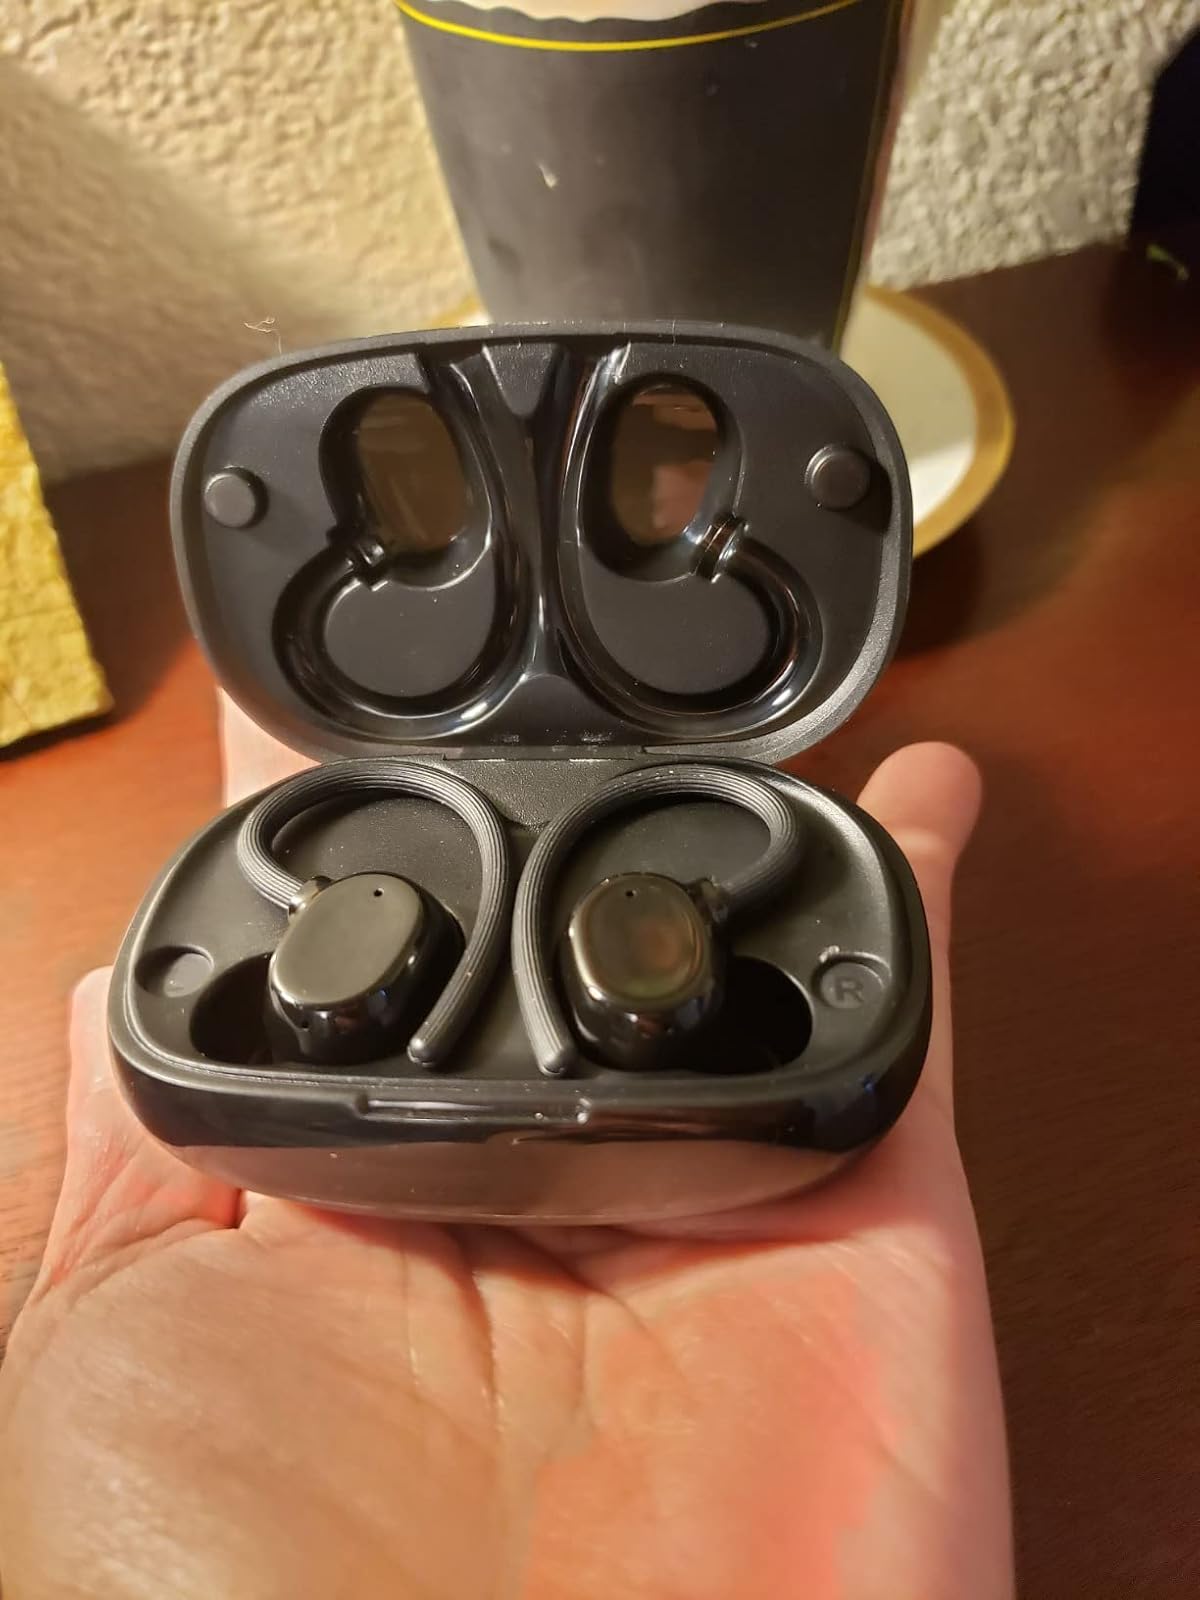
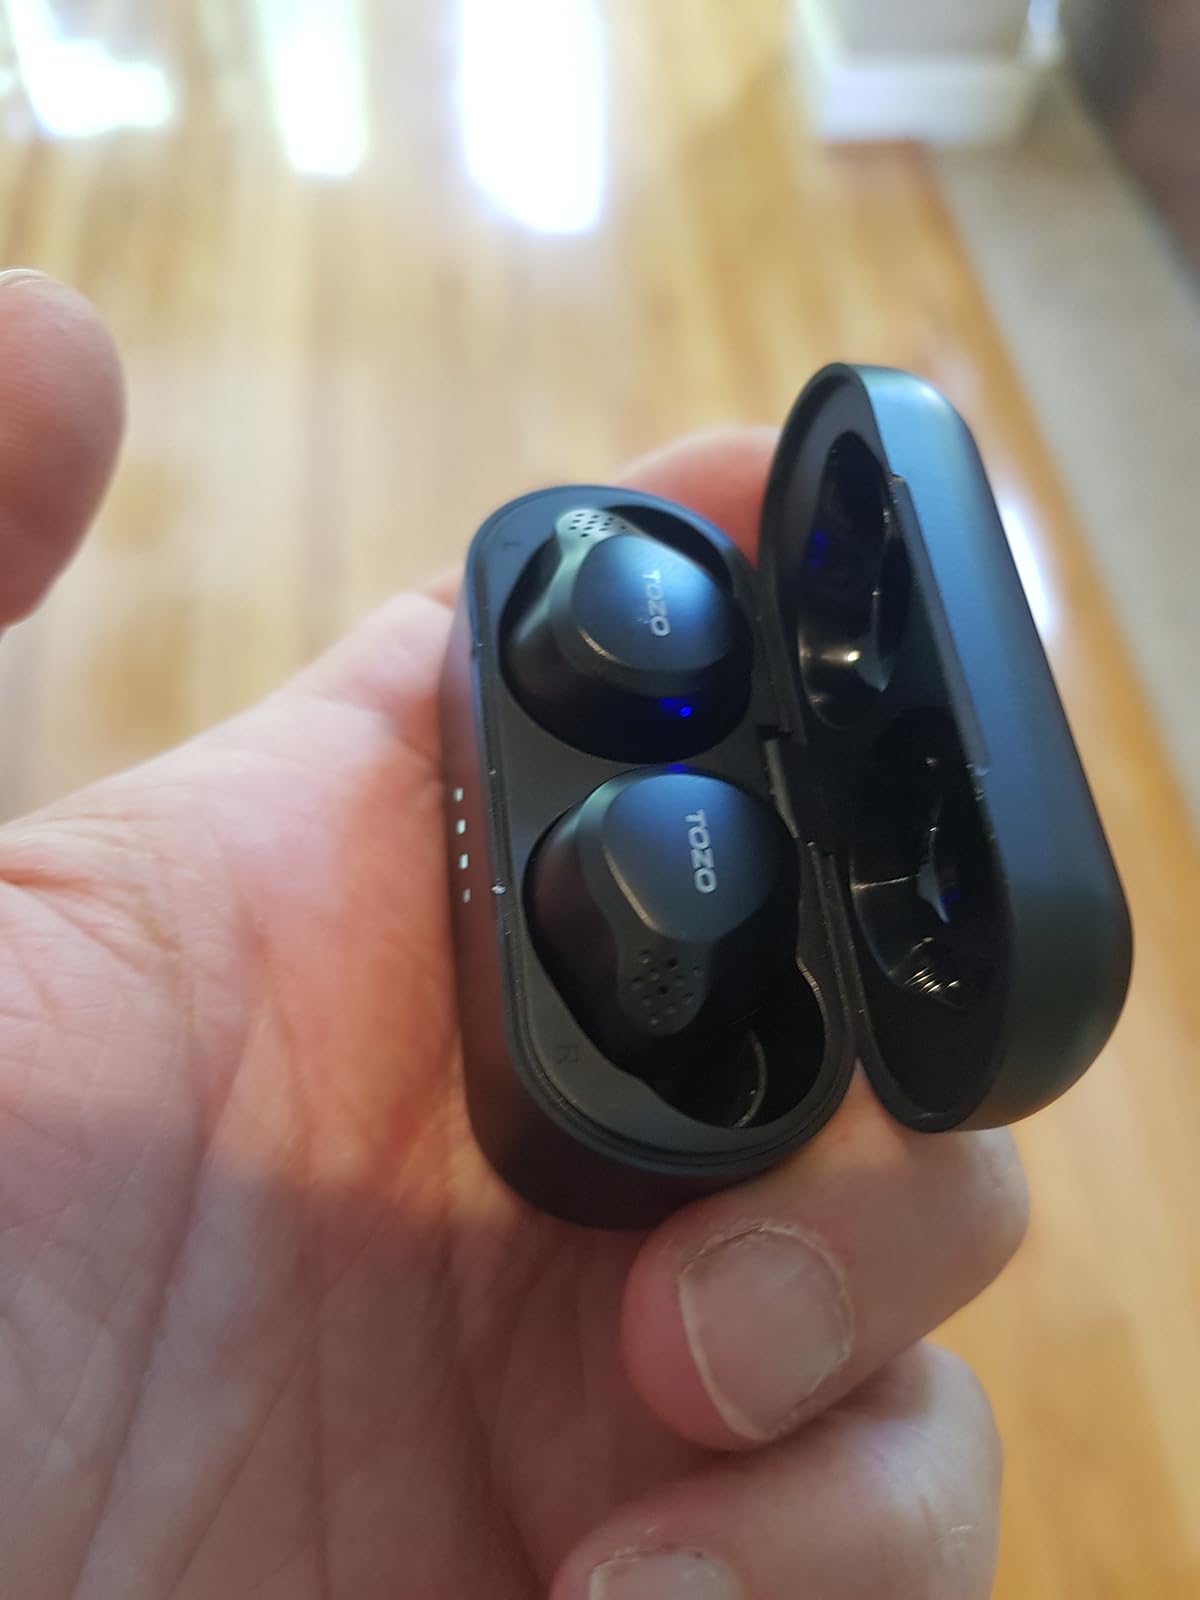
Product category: earbuds
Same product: no